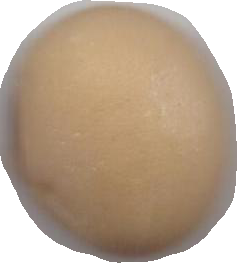
Variety: Anjasmoro